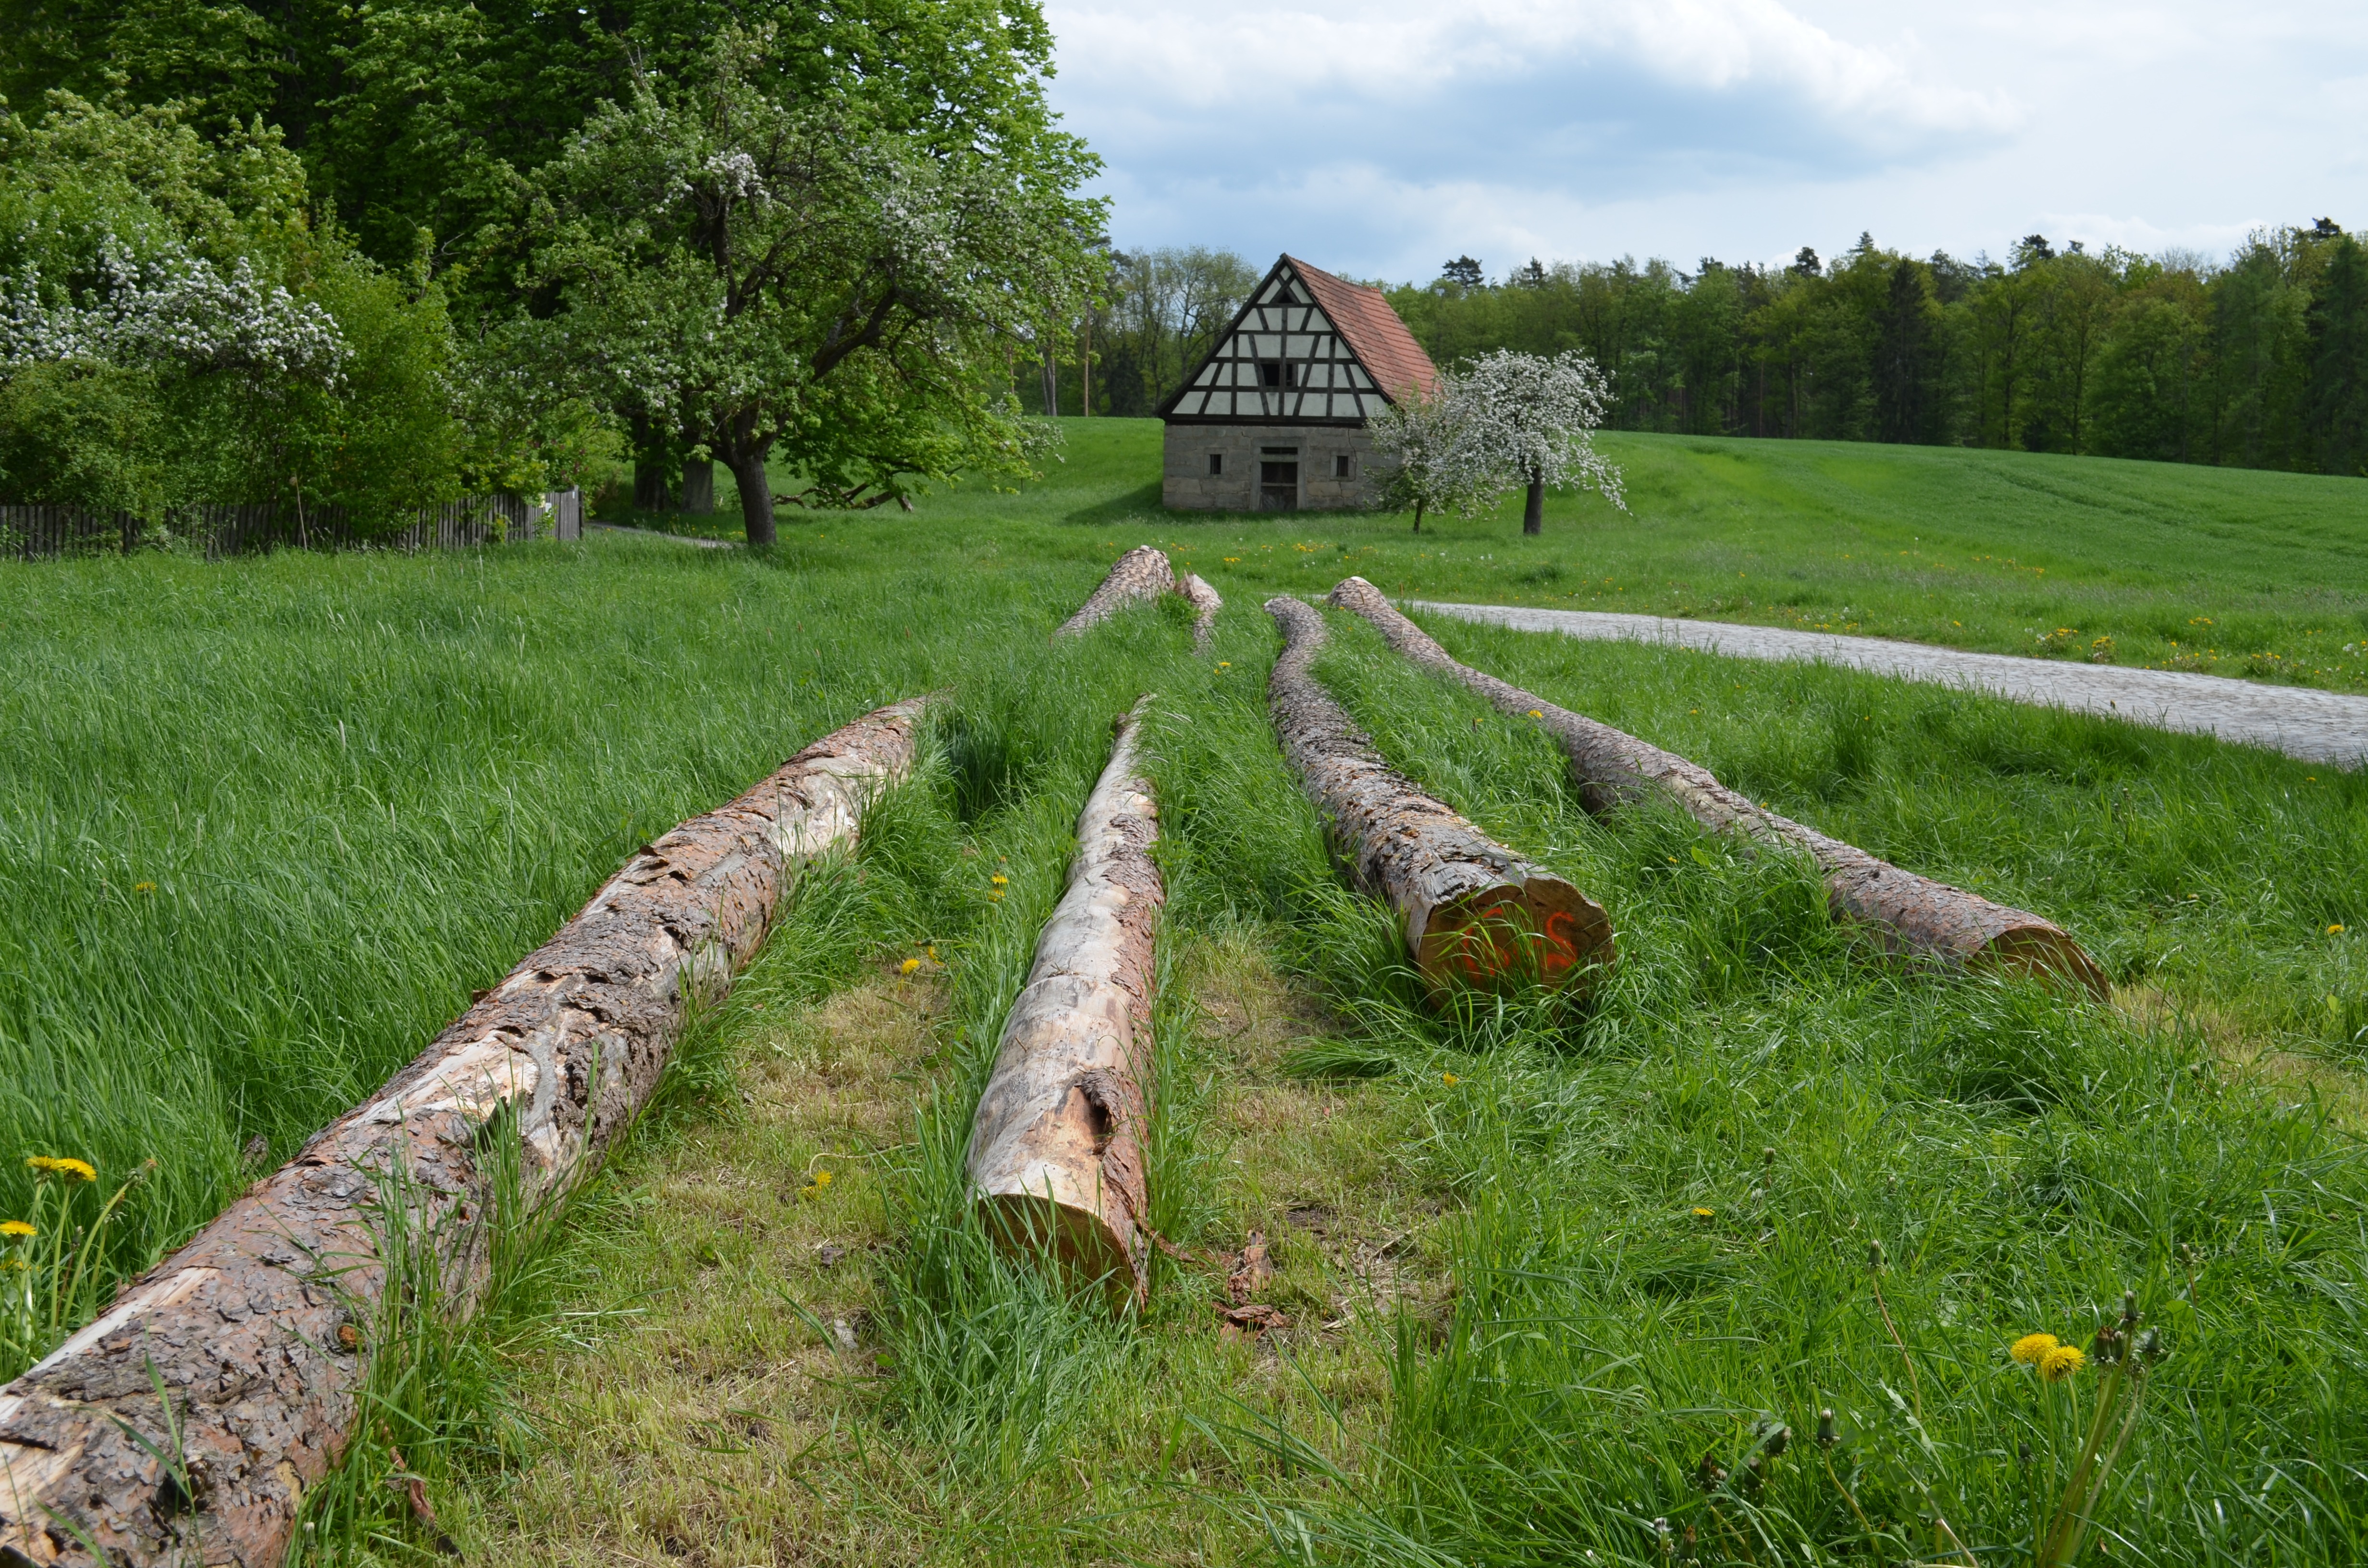
tree, grass, plant, field, farm, lawn, meadow, stem, flower, barn, spring, pasture, soil, agriculture, garden, waterway, shrub, plantation, yard, rural area